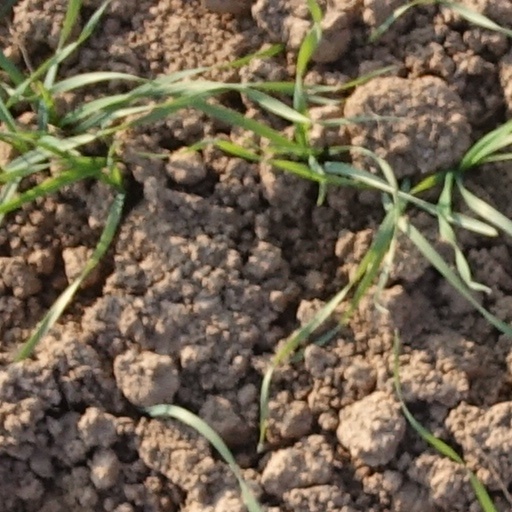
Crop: wheat